Tropical storms Amanda and Cristobal

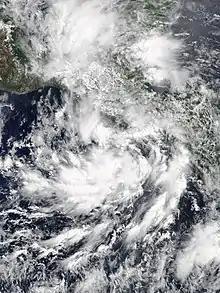
The precursor disturbance of Amanda shortly before being declared a tropical depression on May 30

On the first advisory for Tropical Depression Two-E, the government of Guatemala issued a Tropical Storm warning for the entire coastline of Guatemala, from the Guatemala–Mexico border eastward to the El Salvador–Guatemala border. A tropical storm warning was also issued for the coast of El Salvador. In Guatemala, nearly 1,500 shelters were opened for those affected by the storm.